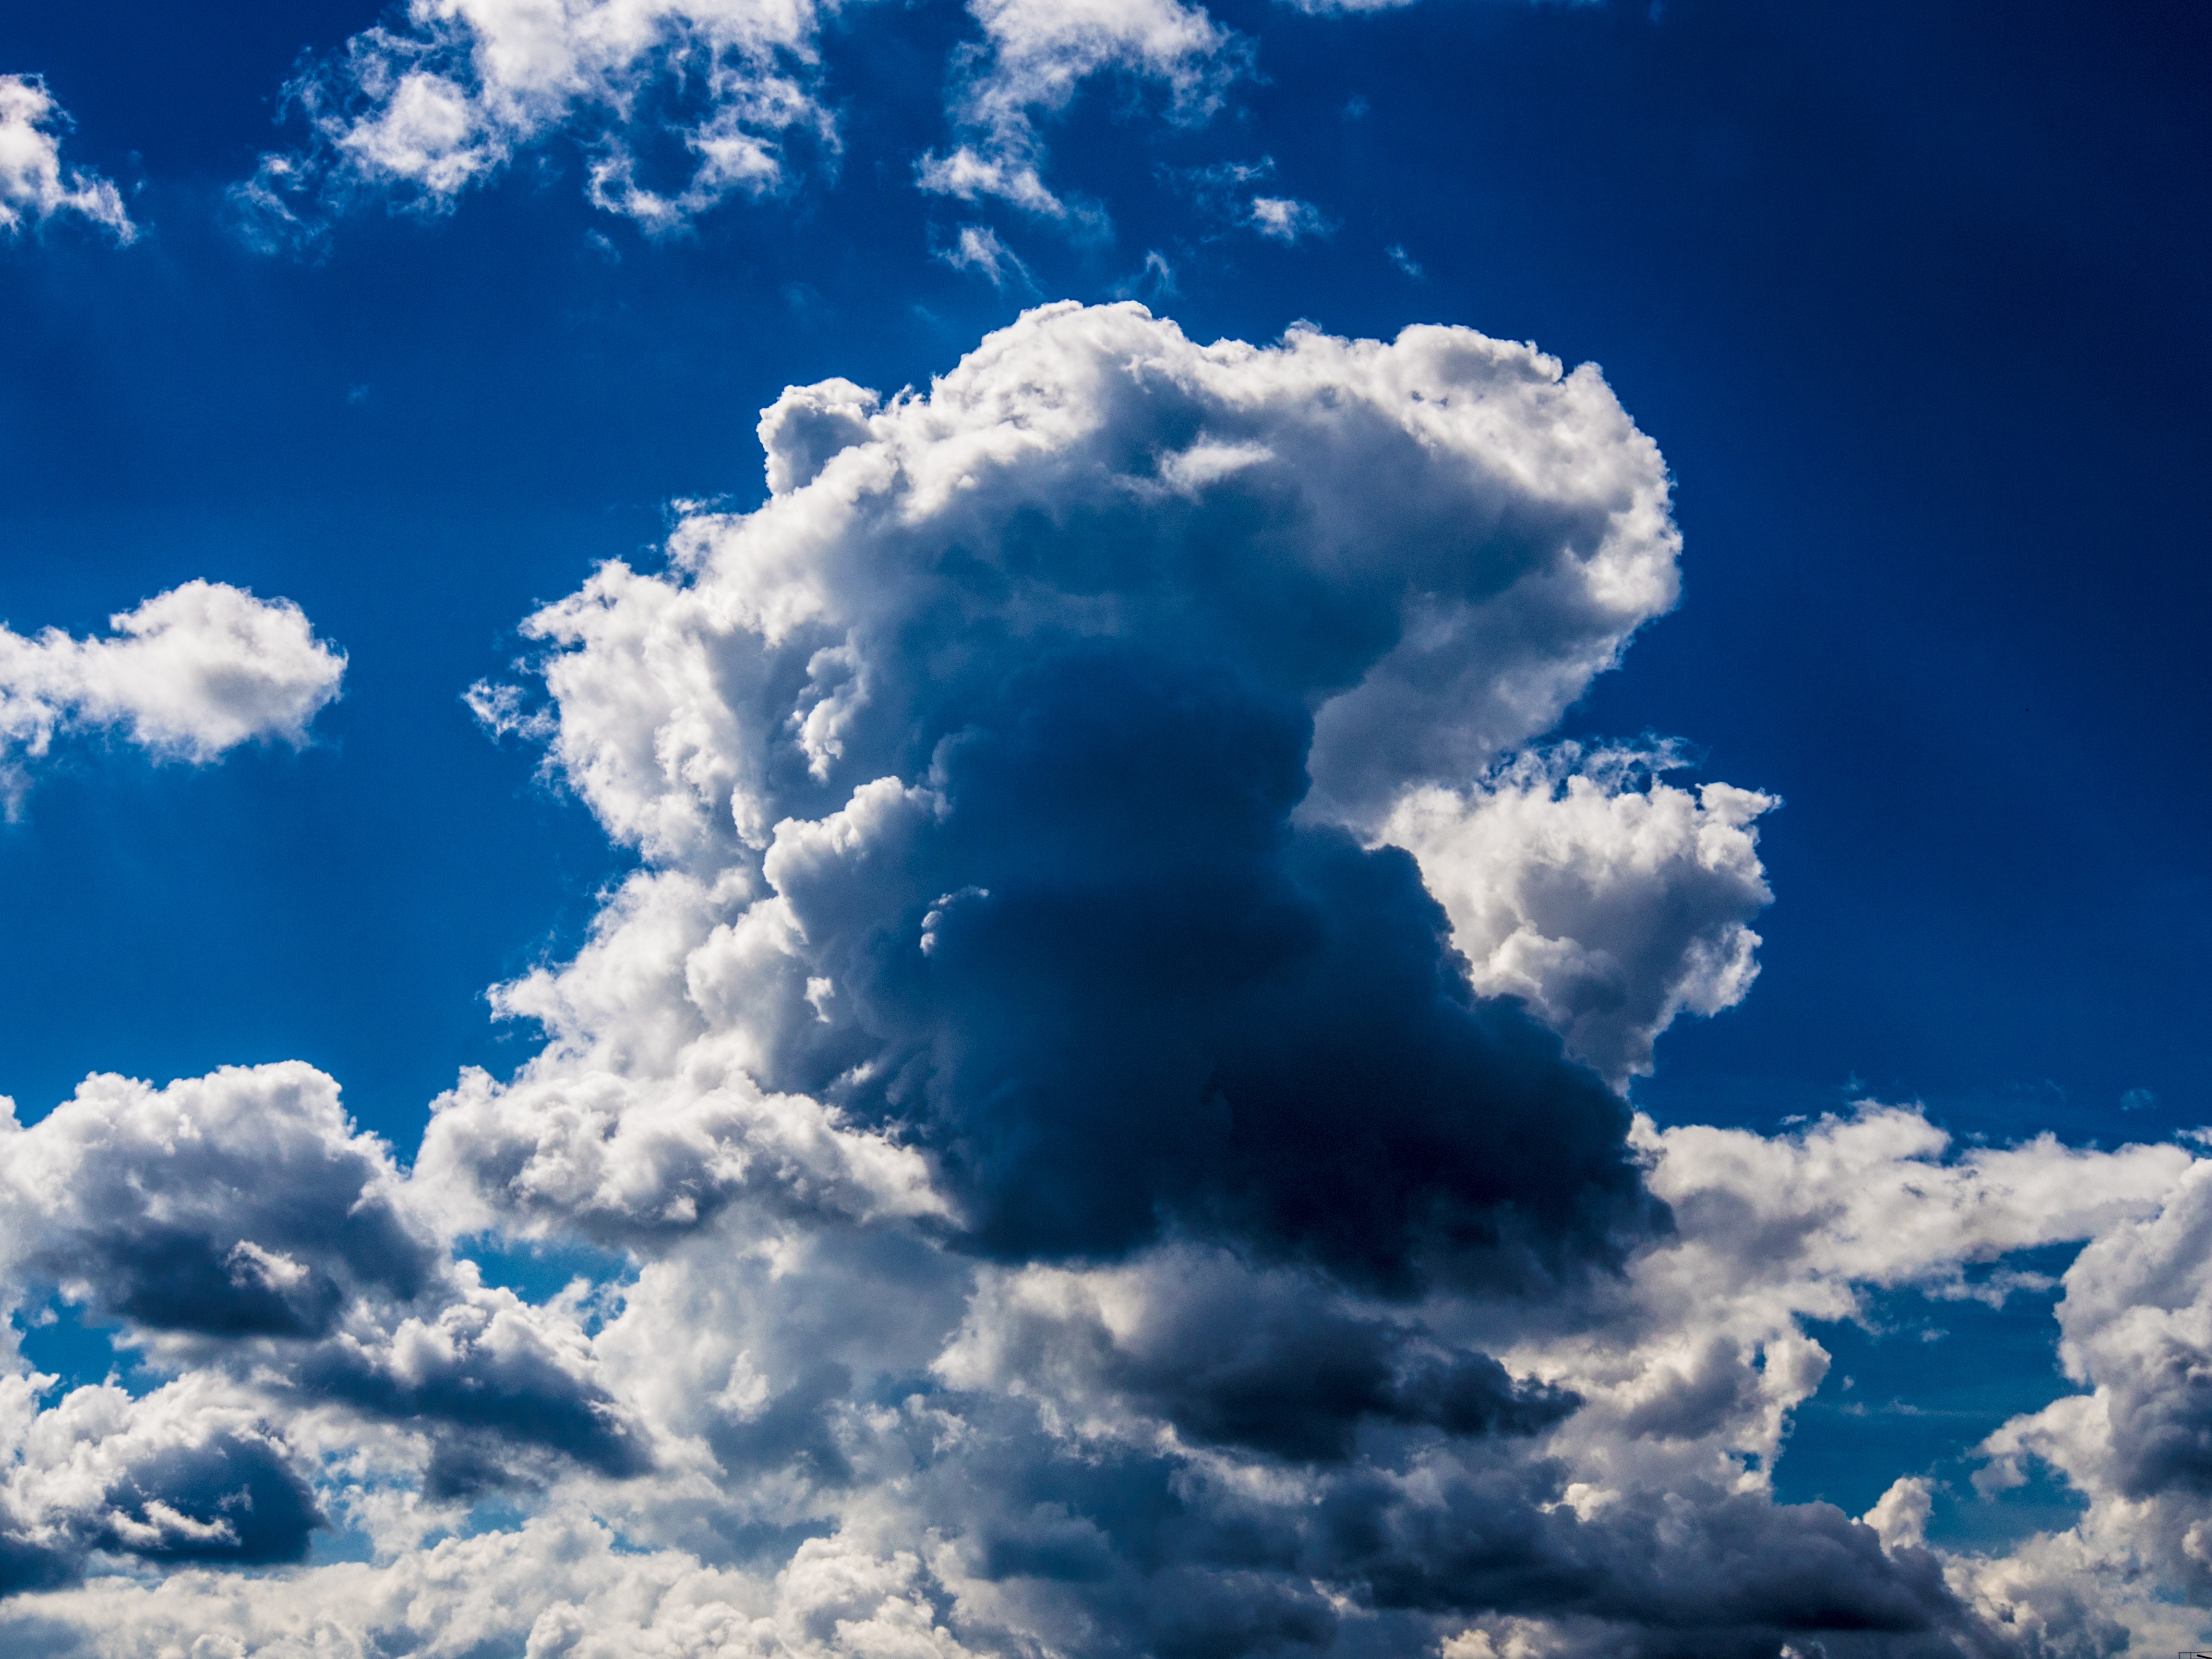
nature, cloud, sky, sunlight, cloudy, atmosphere, daytime, environment, fluffy, heaven, weather, cumulus, blue, cloudscape, blue sky, clouds, backdrop, meteorology, meteorological phenomenon, atmosphere of earth